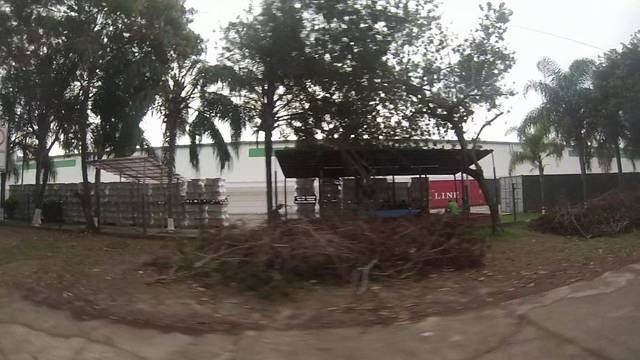
Region: Brazil
Coordinates: -22.995, -43.363